Staple remover

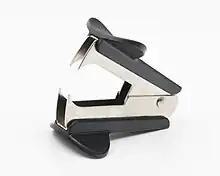
Staple remover

A staple remover (also known as a destapler) is a device that allows for the quick removal of a staple from a material without causing damage. The best-known form of staple remover, designed for light-gauge staples, consists of two opposing, pivot-mounted pairs of thin, steep wedges and a spring that returns the device to the open position after use. Although a simple metal wedge can be used for the same purpose, and although some staplers (especially small ones about long) feature such a wedge at their hinge end, use of the wedge tends to tear fragile papers.